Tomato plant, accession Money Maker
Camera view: vertical (180 deg); turntable rotation: 90 degrees
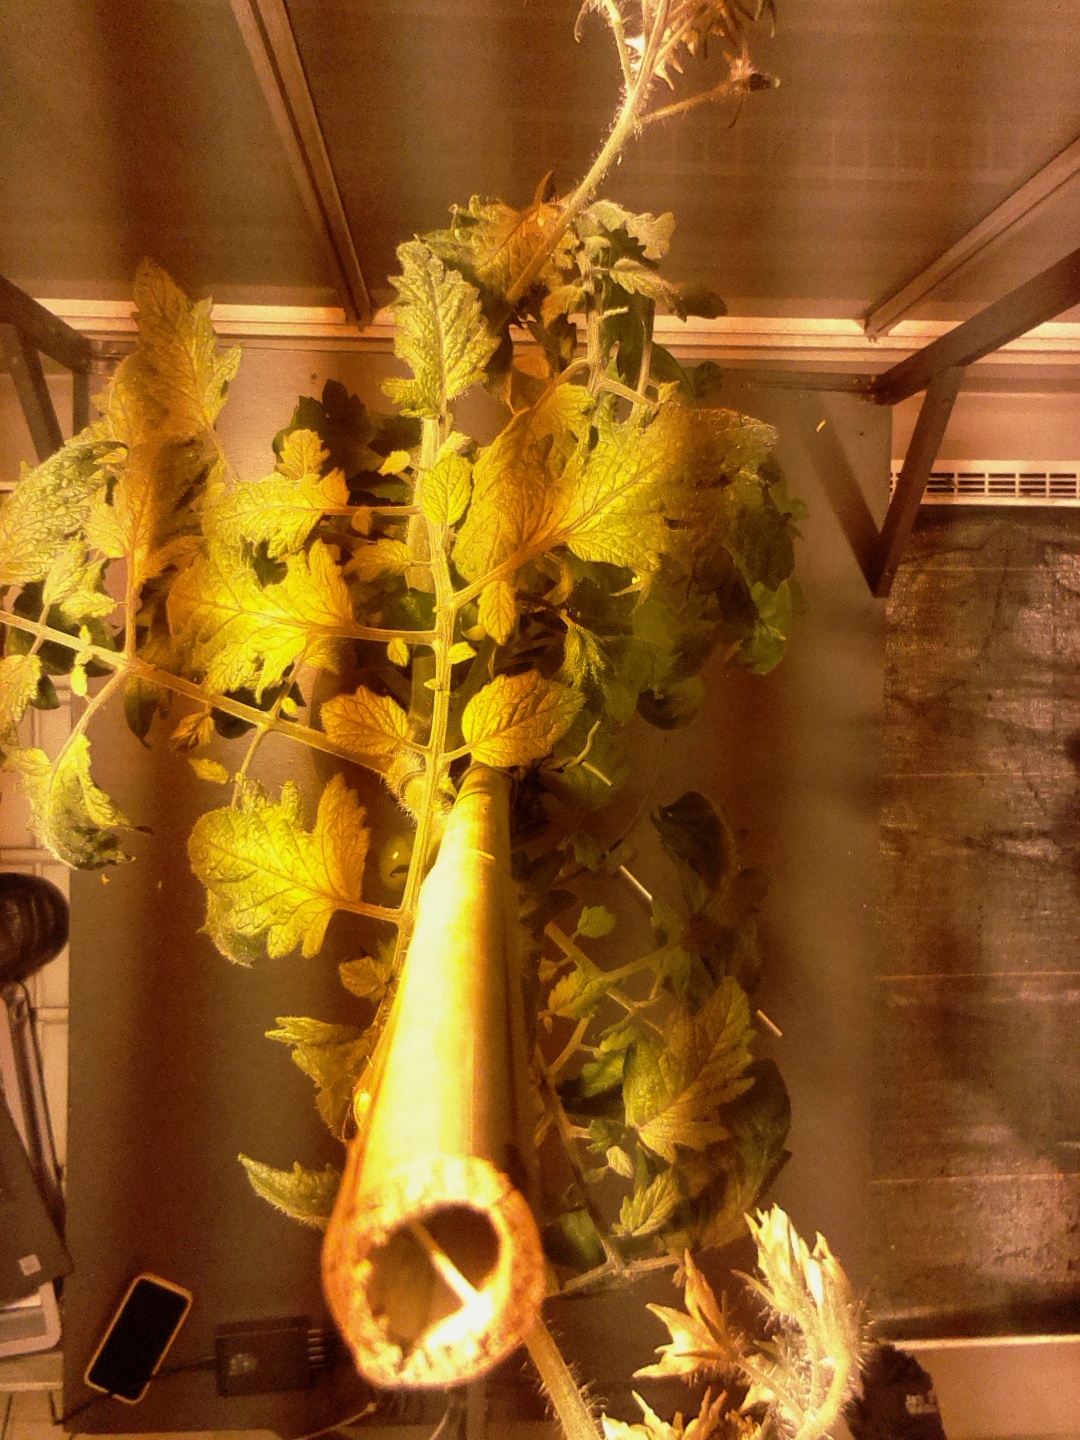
BBCH growth stage 76: 60%-70% of final fruit size